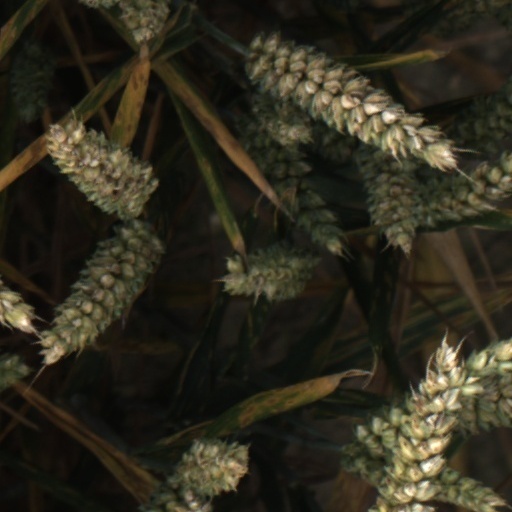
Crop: wheat